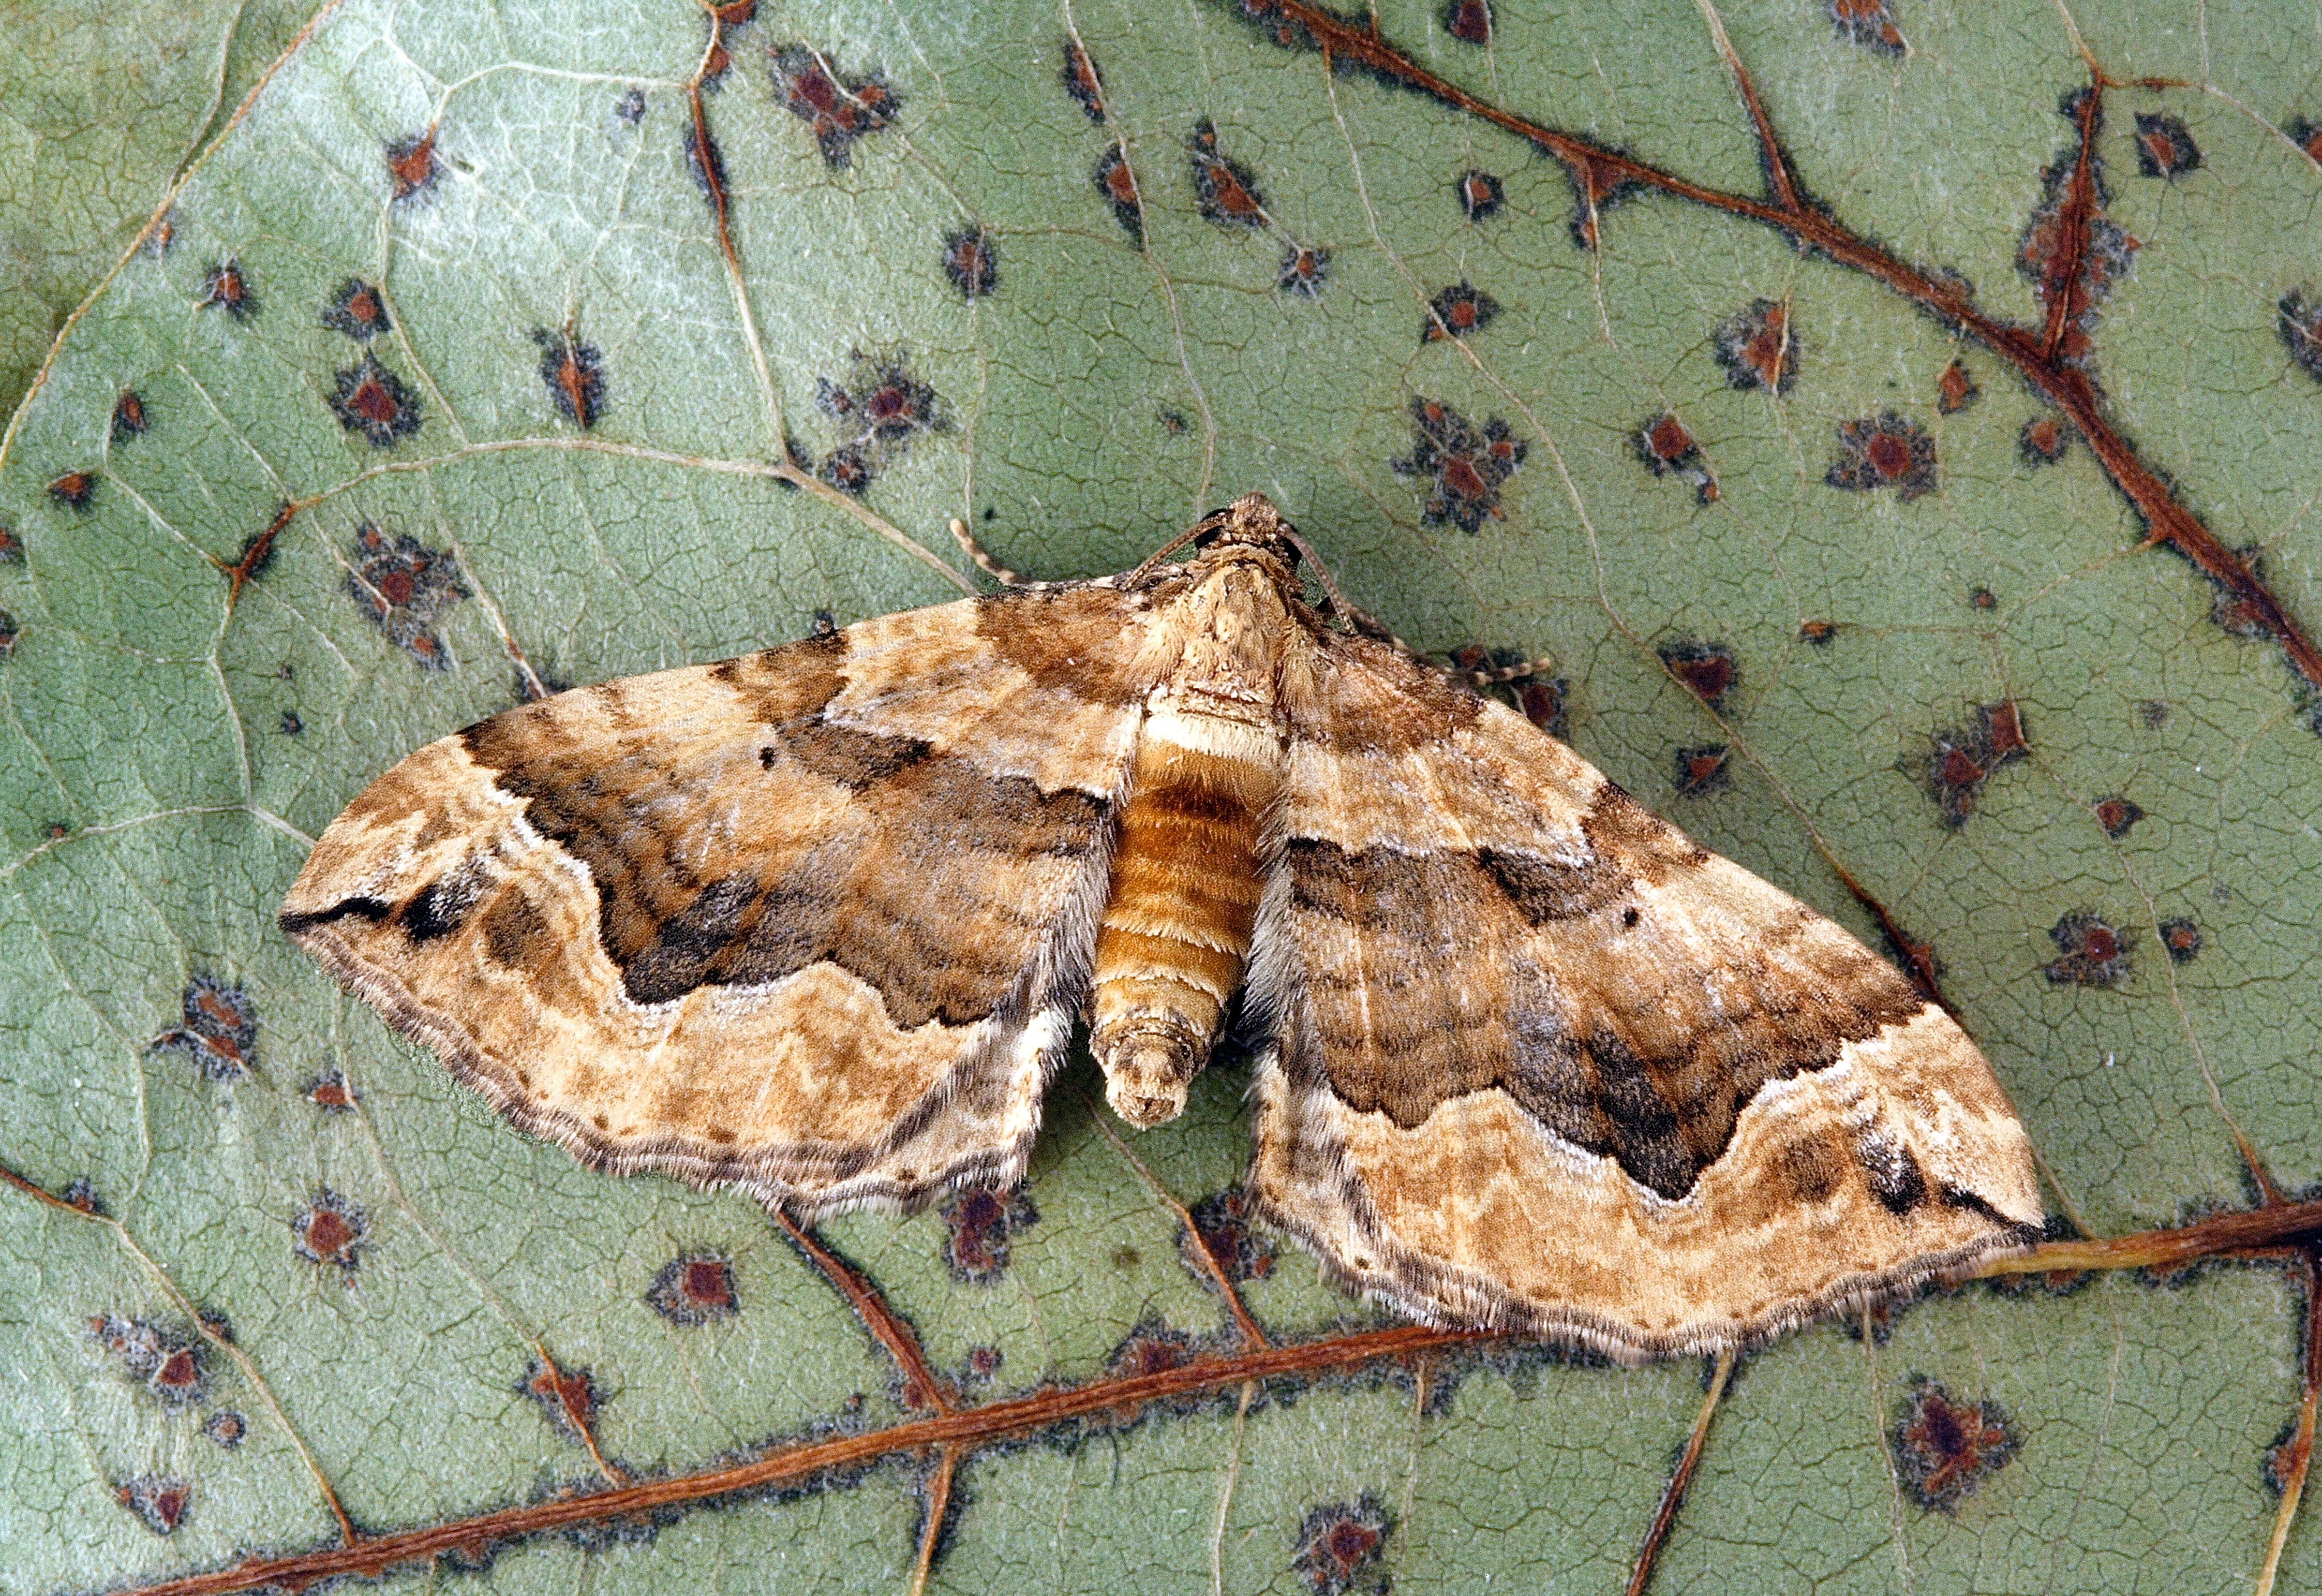
nature, wing, leaf, wildlife, insect, macro, bug, moth, butterfly, fauna, invertebrate, close up, entomology, macro photography, arthropod, pollinator, moths and butterflies, bombycidae